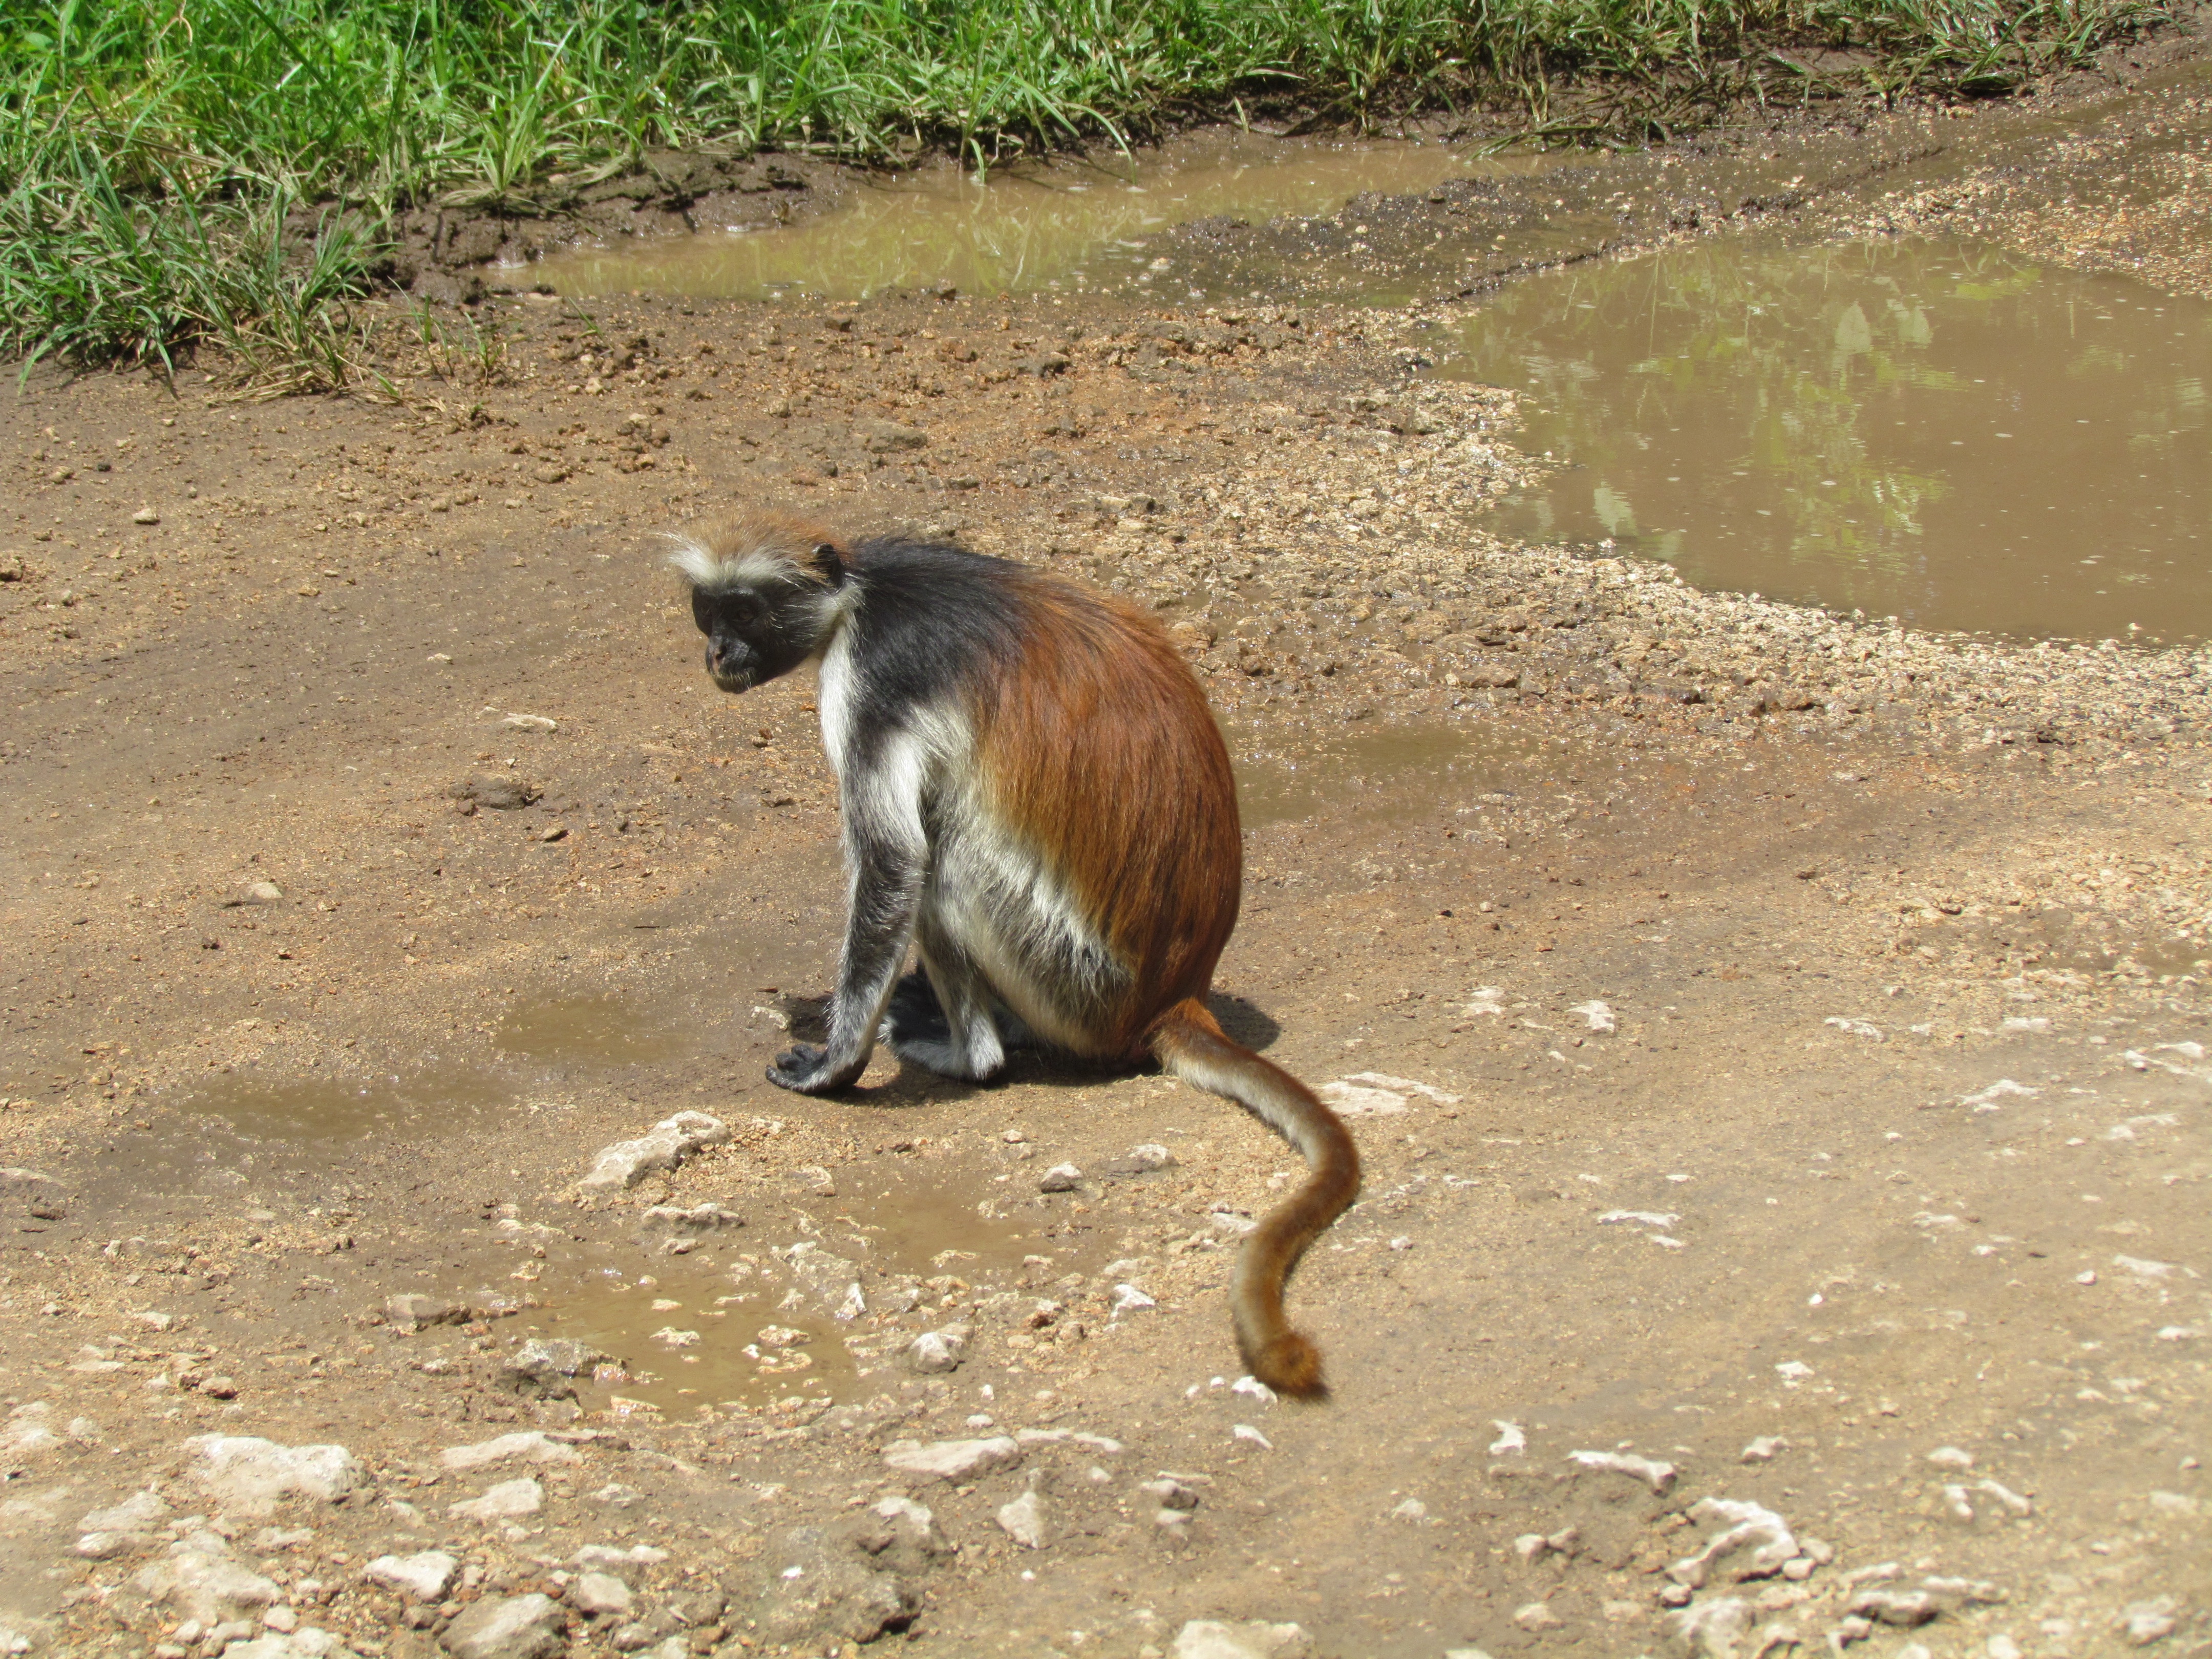
nature, wildlife, zoo, africa, mammal, monkey, fauna, primate, baboon, old world monkey